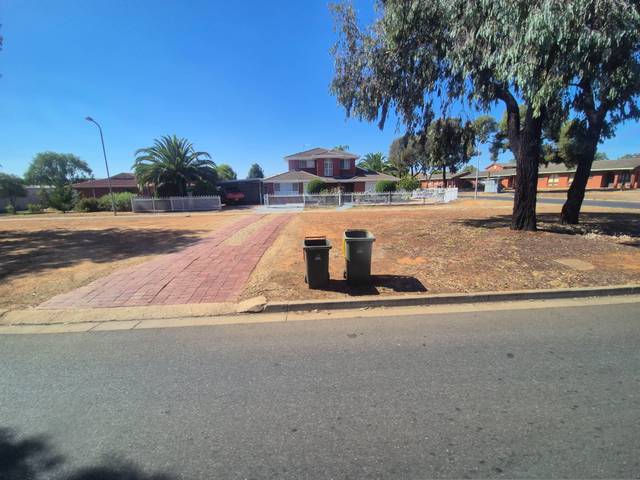
Region: Australia
Coordinates: -34.757, 138.654